Takahashi Korekiyo

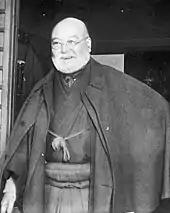
Takahashi Korekiyo, late 1920s

In 1913, Takahashi was appointed Minister of Finance by Prime Minister Yamamoto Gonnohyōe and then joined the Rikken Seiyūkai political party. He was re-appointed by Prime Minister Hara Takashi in 1918. In 1920, Takahashi's title was elevated to viscount ("shishaku").